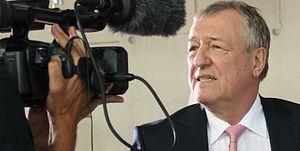
Tom Jansen, né le 2 novembre 1945 à Amsterdam, est un acteur, doubleur et écrivain néerlandais.